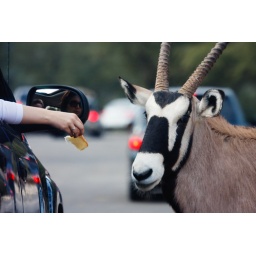
Stupid people were feeding the animals by hand from their cars - despite the rules stating that was a no-no.